Camp Dodge

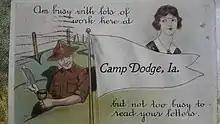
A post card sent by an American enlisted man from Camp Dodge, IA around 1918

Camp Dodge is a military installation in the city of Johnston, Iowa. Centrally located near the capital of Iowa, it currently serves as the headquarters of the Iowa National Guard.